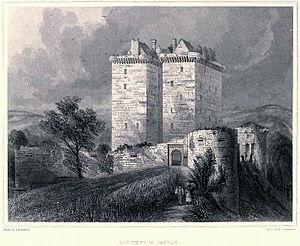
Château de Borthwick en Écosse.